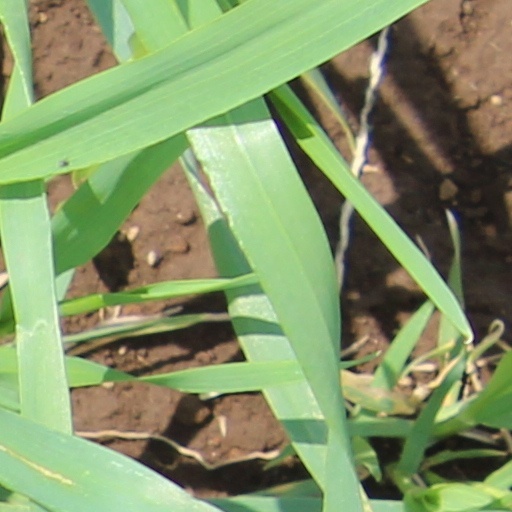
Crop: wheat